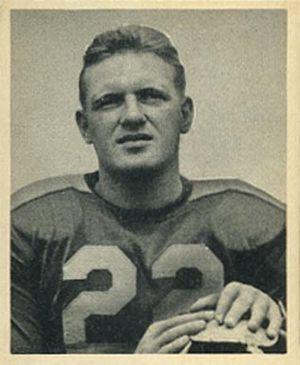
Francis Joseph "Boley" Dancewicz, né le 3 octobre 1924 à Lynn, dans le Massachusetts et mort le 26 juin 1985 à Boston, également dans le Massachusetts, est un Américain, joueur professionnel de football américain, évoluant au poste de quarterback durant trois ans pour les Yanks de Boston de la National Football League. Il est le premier choix général de la draft 1946 de la NFL par les Yanks.